Spare Parts Puppet Theatre

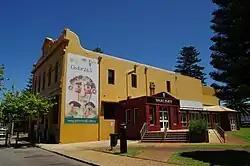

The Spare Parts Puppet Theatre is located at 1–9 Short Street, Fremantle, Western Australia, in Pioneer Park, opposite the Fremantle railway station.